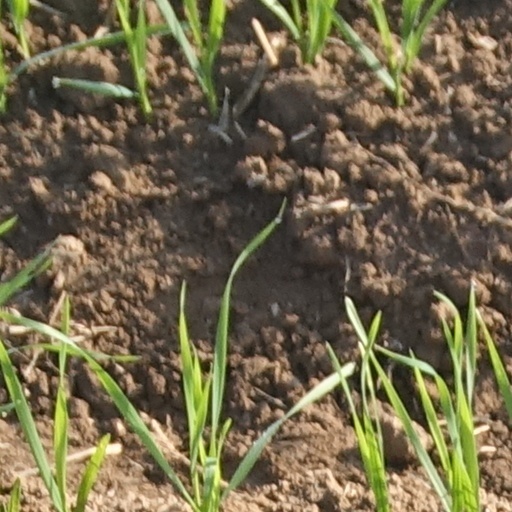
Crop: wheat